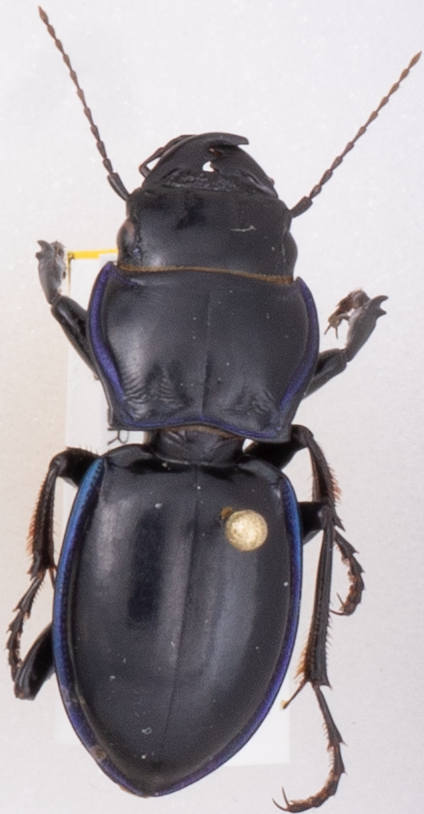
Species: Pasimachus elongatus
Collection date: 2018-05-31
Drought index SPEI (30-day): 0.726
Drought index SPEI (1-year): -0.748
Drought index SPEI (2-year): -0.284